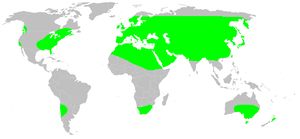
Dysdera crocata, la Dysdère armée, est une espèce d'araignées aranéomorphes de la famille des Dysderidae.